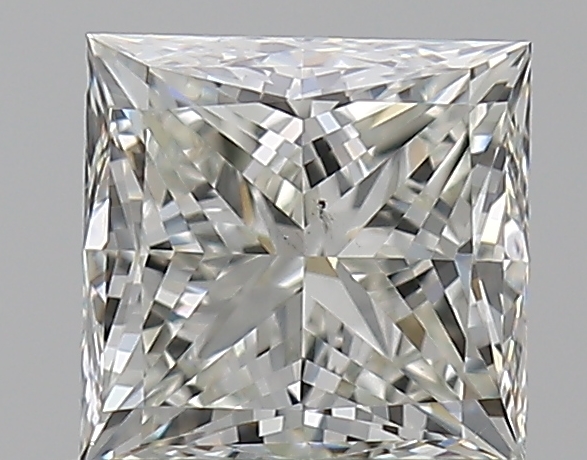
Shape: princess
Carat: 0.75
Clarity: SI1
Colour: J
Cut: EX
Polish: EX
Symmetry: VG
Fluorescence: N
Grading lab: GIA
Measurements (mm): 4.92 x 4.84 x 3.51